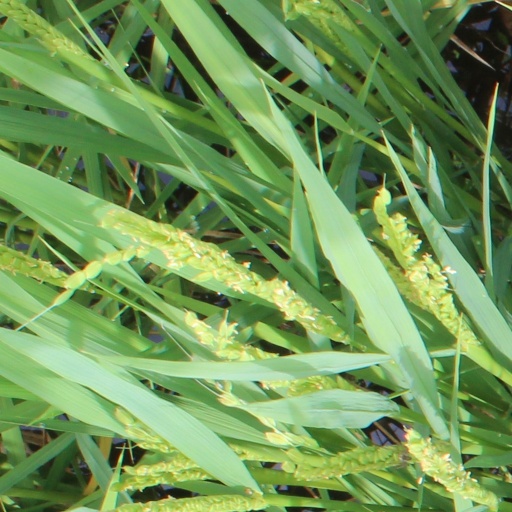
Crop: rice